125 Greenwich Street

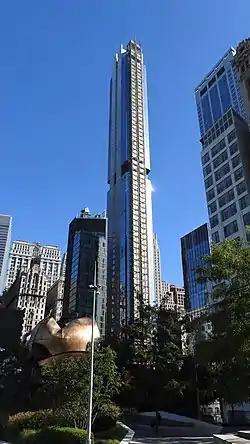
125 Greenwich Street under construction in September 2020.

125 Greenwich Street (also known as 22 Thames Street) is a residential skyscraper in the Financial District in Lower Manhattan, New York City. The tower is two blocks south of One World Trade Center on the site of the former Western Electric building, and directly across from the site of the demolished Deutsche Bank Building. The building was designed by architect Rafael Viñoly, with interiors designed by British duo March & White. The tower stands at a height of , making it the 29th tallest building in the city.